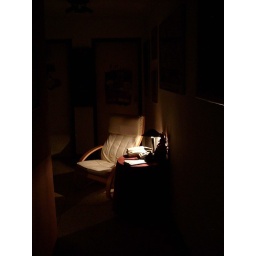
Our hallway, lit by the small lamp in the phone table. The table hides all our internet paraphernalia underneath.